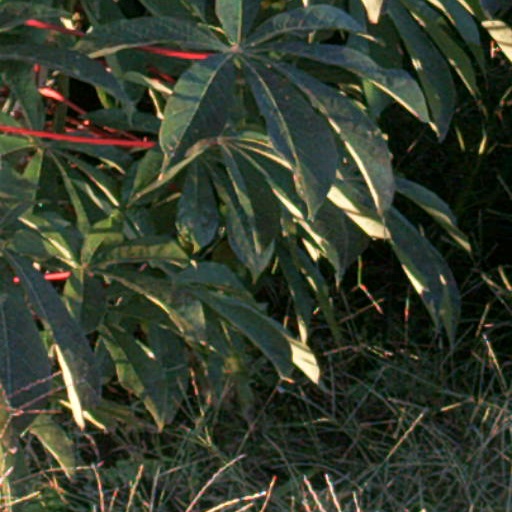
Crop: cassava